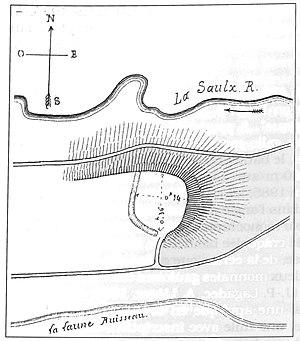
relevé de fouilles anciennes.
Andernay est une commune française située dans le département de la Meuse, en région Grand Est. En dialecte, le village se nommait Andornè.